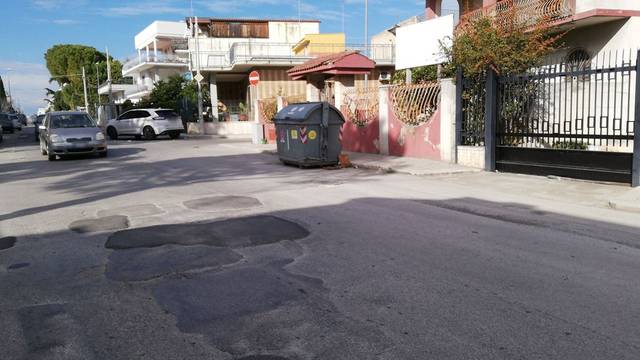
Region: Italy
Coordinates: 41.11, 16.68